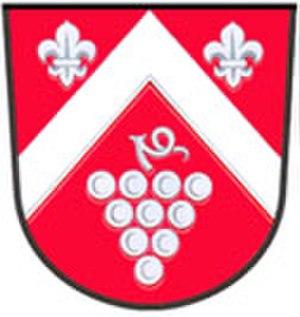
Kelčany est une commune du district de Hodonín, dans la région de Moravie-du-Sud, en République tchèque. Sa population s'élevait à 234 habitants en 2017.